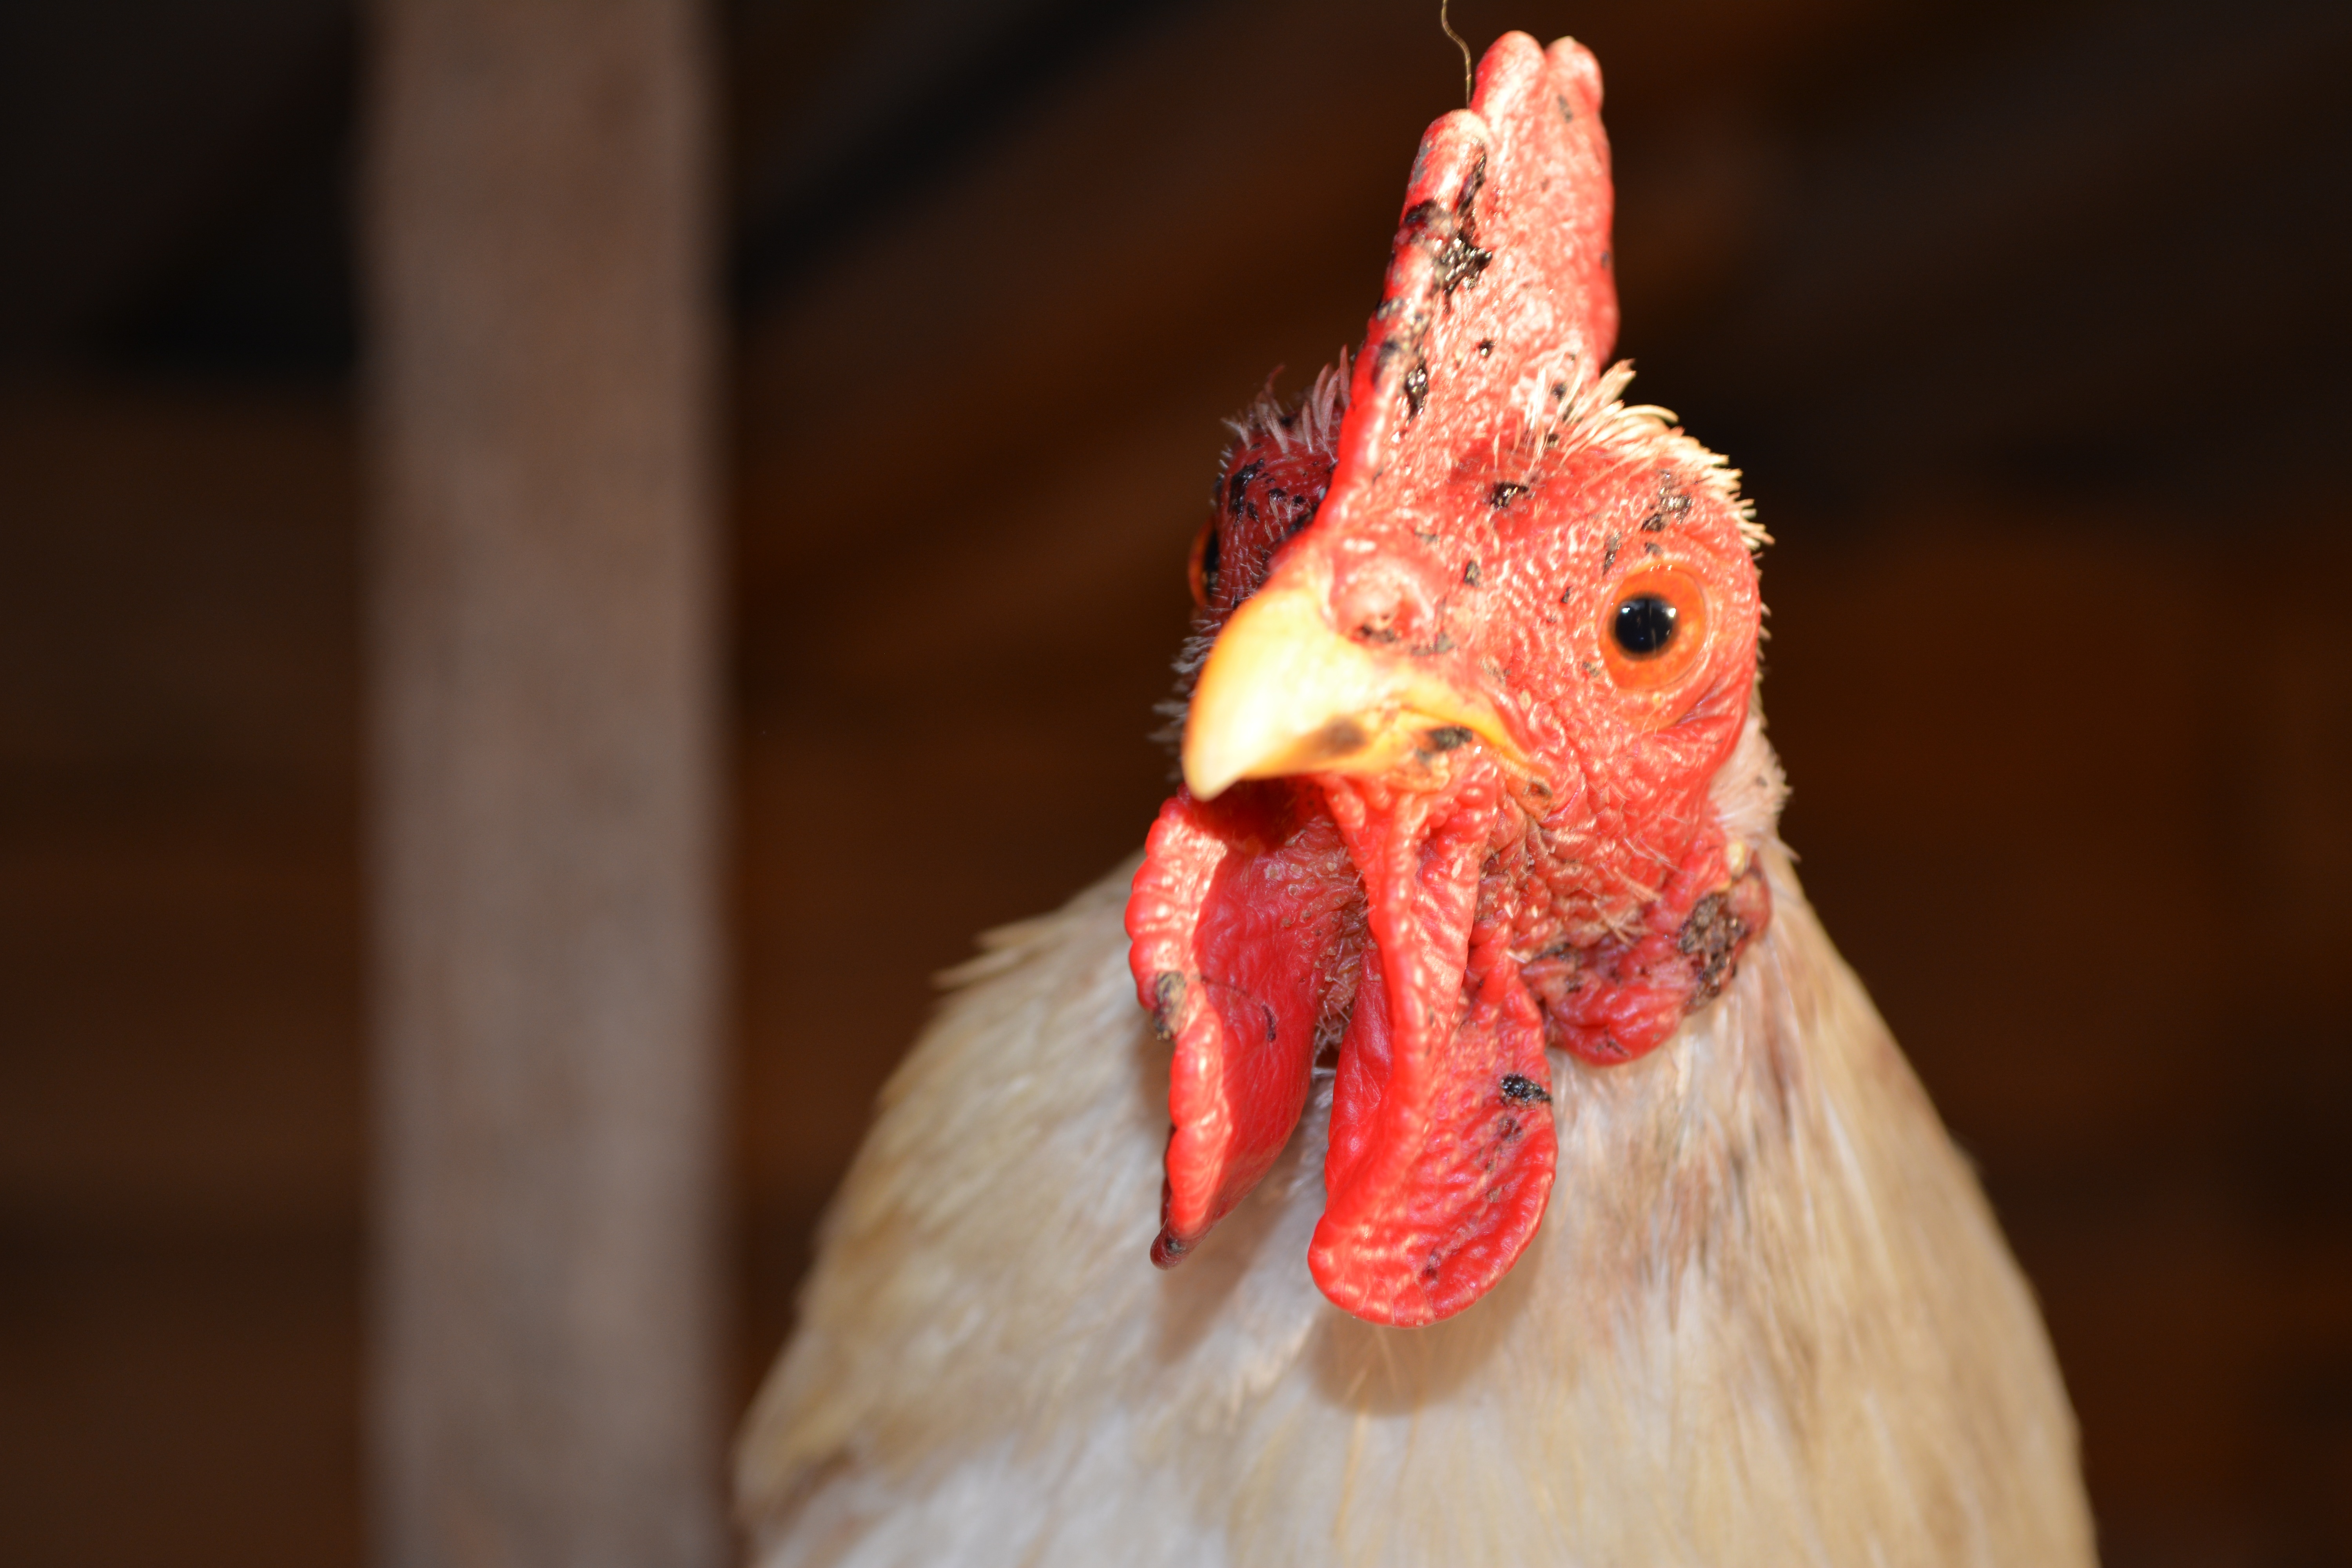
bird, wing, white, red, beak, chicken, fauna, ridge, rooster, poultry, close up, birds, galliformes, vertebrate, phasianidae, comb, gaina